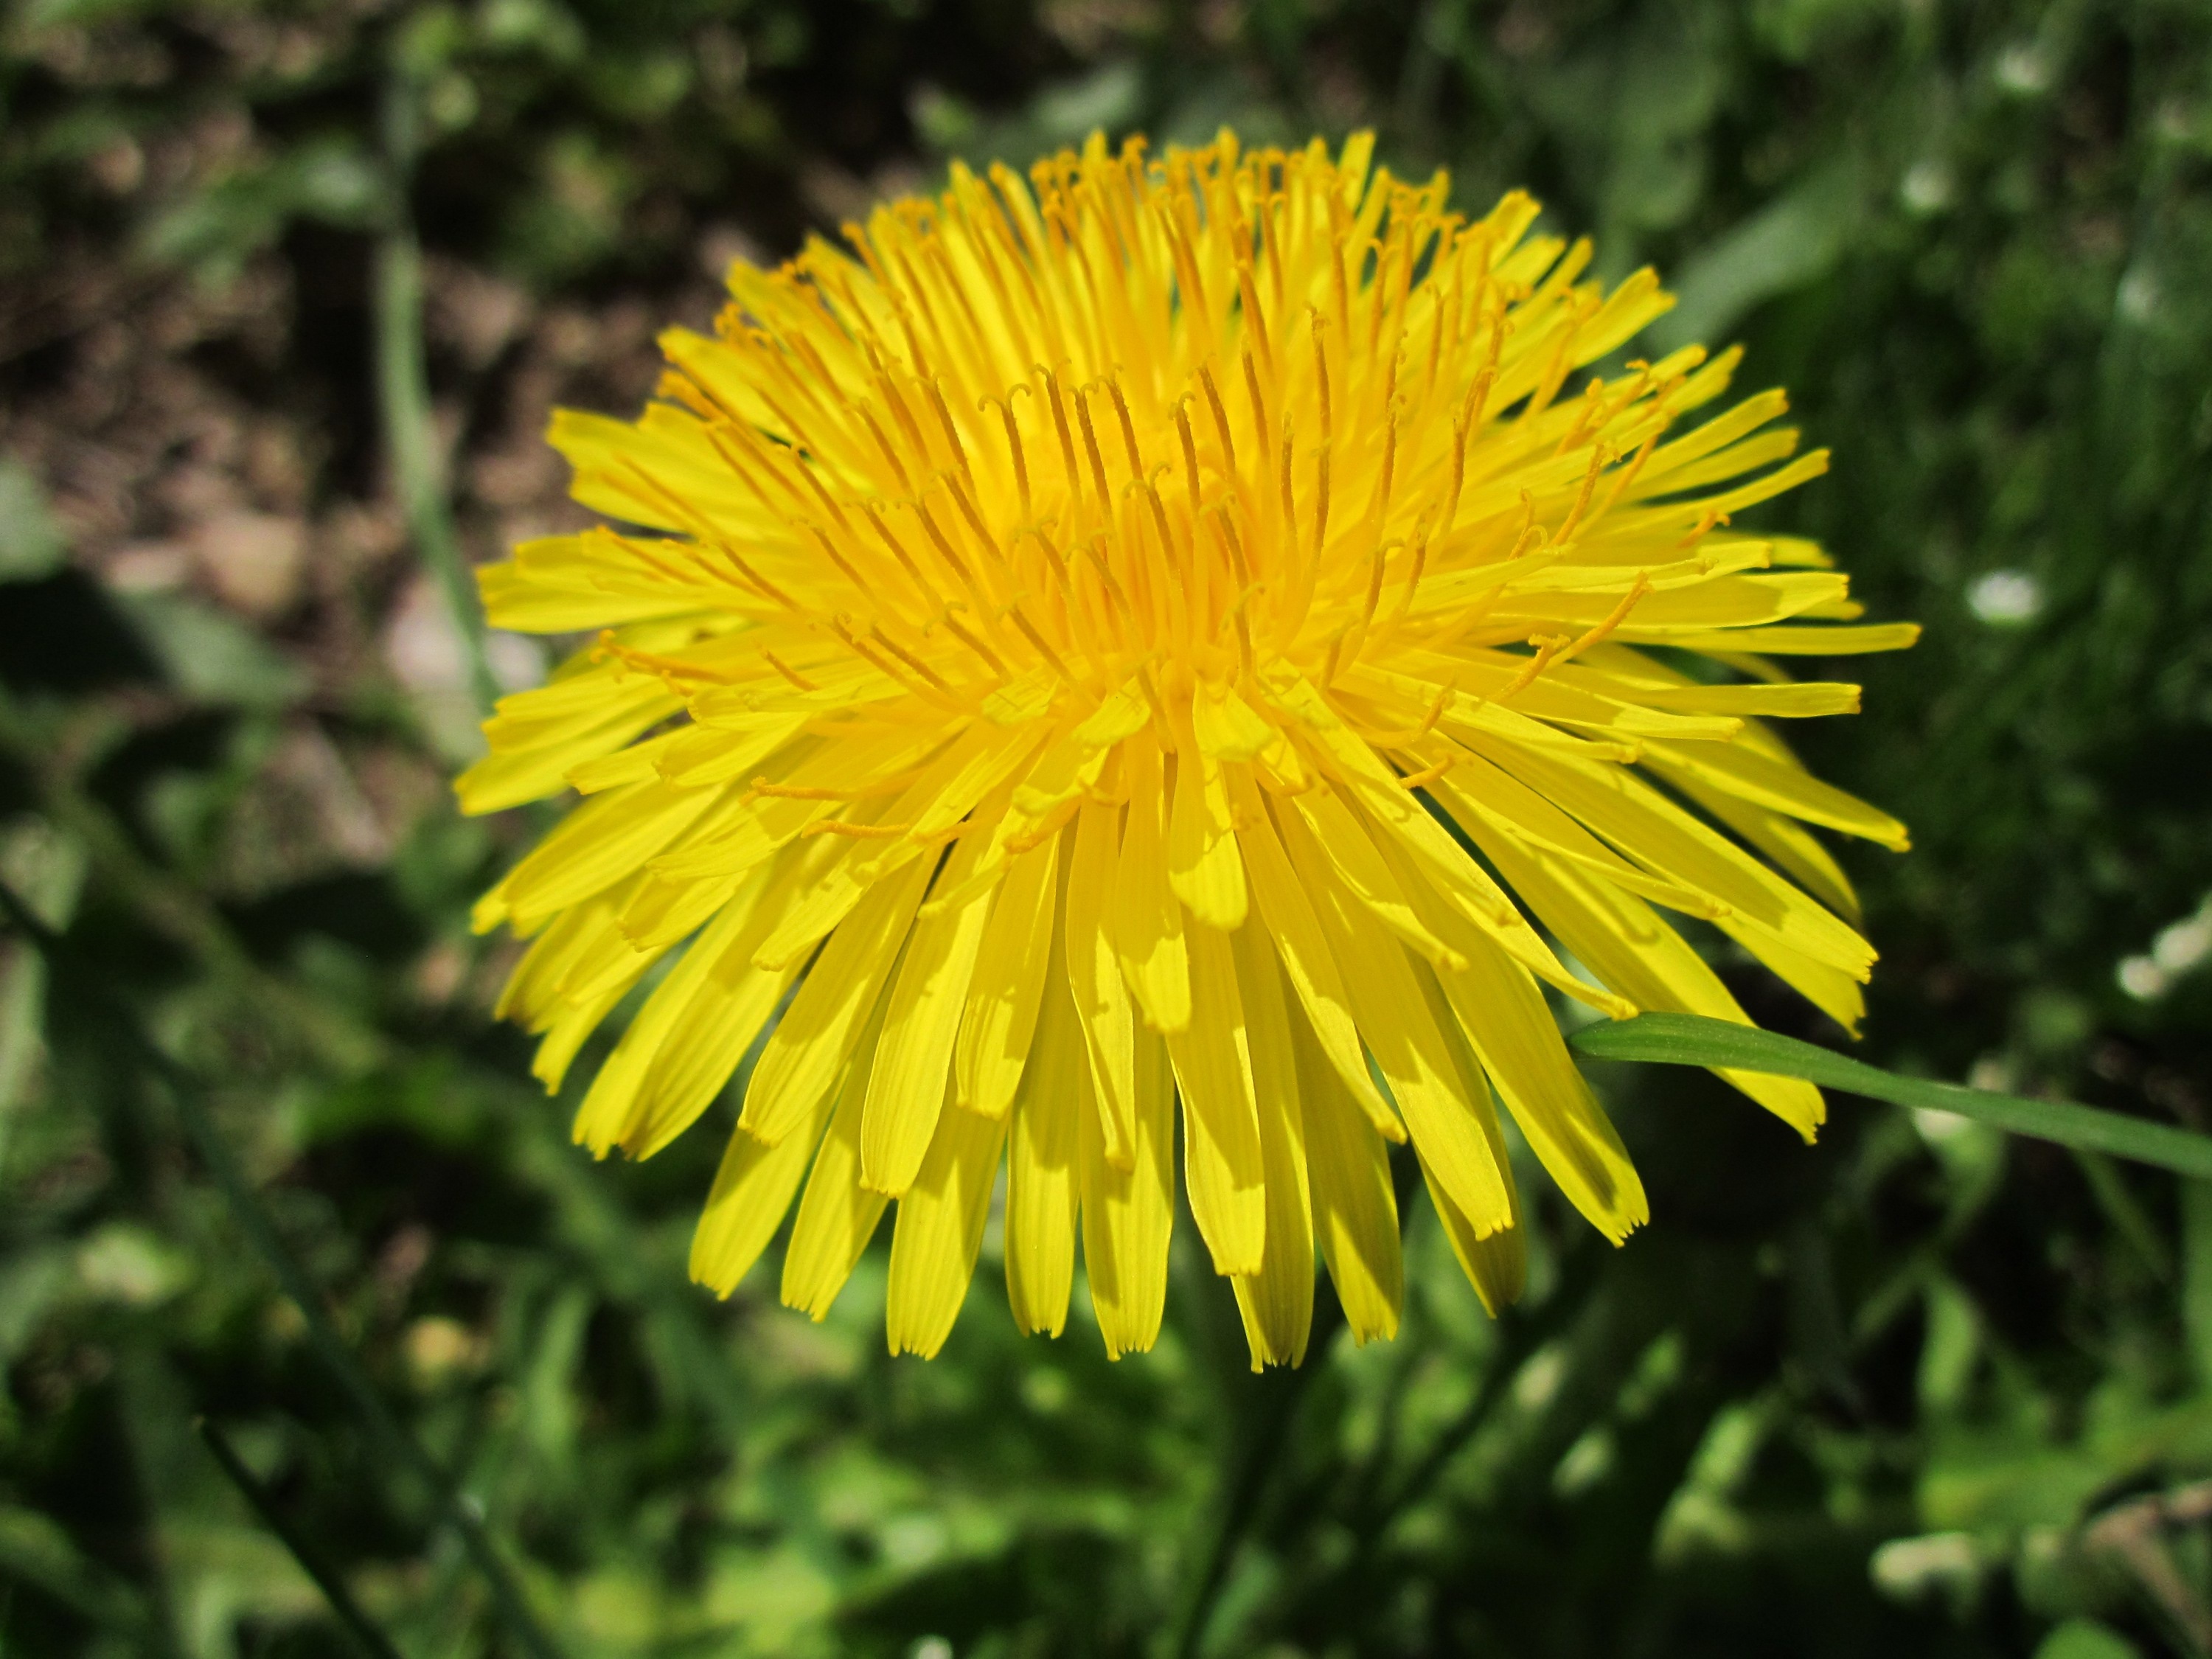
nature, plant, field, meadow, dandelion, flower, petal, daisy, macro, botany, yellow, flora, wildflower, taraxacum, macro photography, inflorescence, flowering plant, daisy family, oxeye daisy, annual plant, plant stem, land plant, flatweed